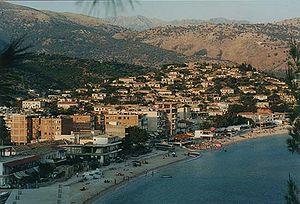
Himarë ou Himara est une municipalité du Sud de l’Albanie, dans le district de Vlorë, sur la côte ionienne.